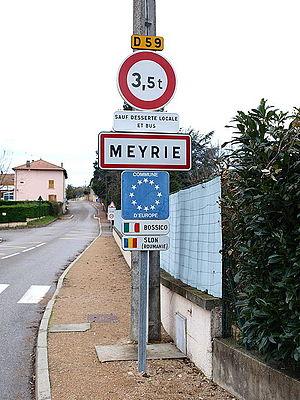
Meyrié (Isére, France)
Meyrié est une commune française située dans le département de l'Isère en région Auvergne-Rhône-Alpes. Ses habitants se nomment les Meyriots et les Meyriotes.